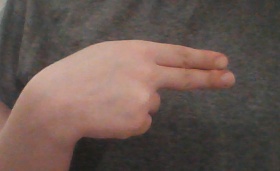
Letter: ain